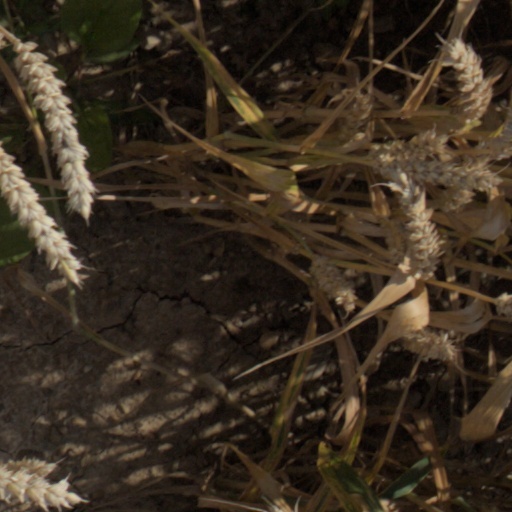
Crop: wheat